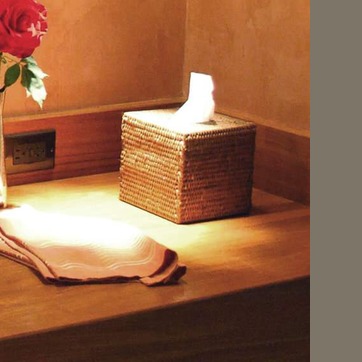
Material: other